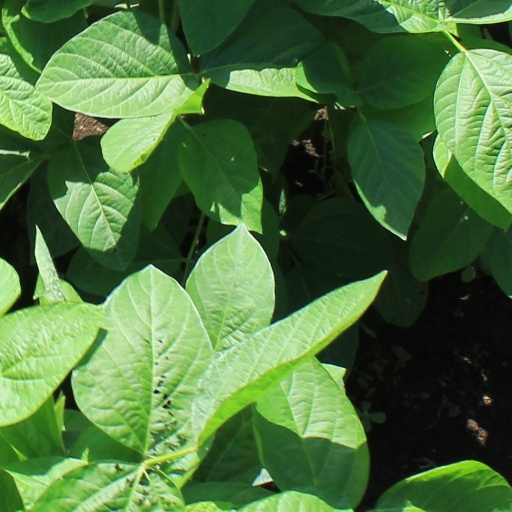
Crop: soybean